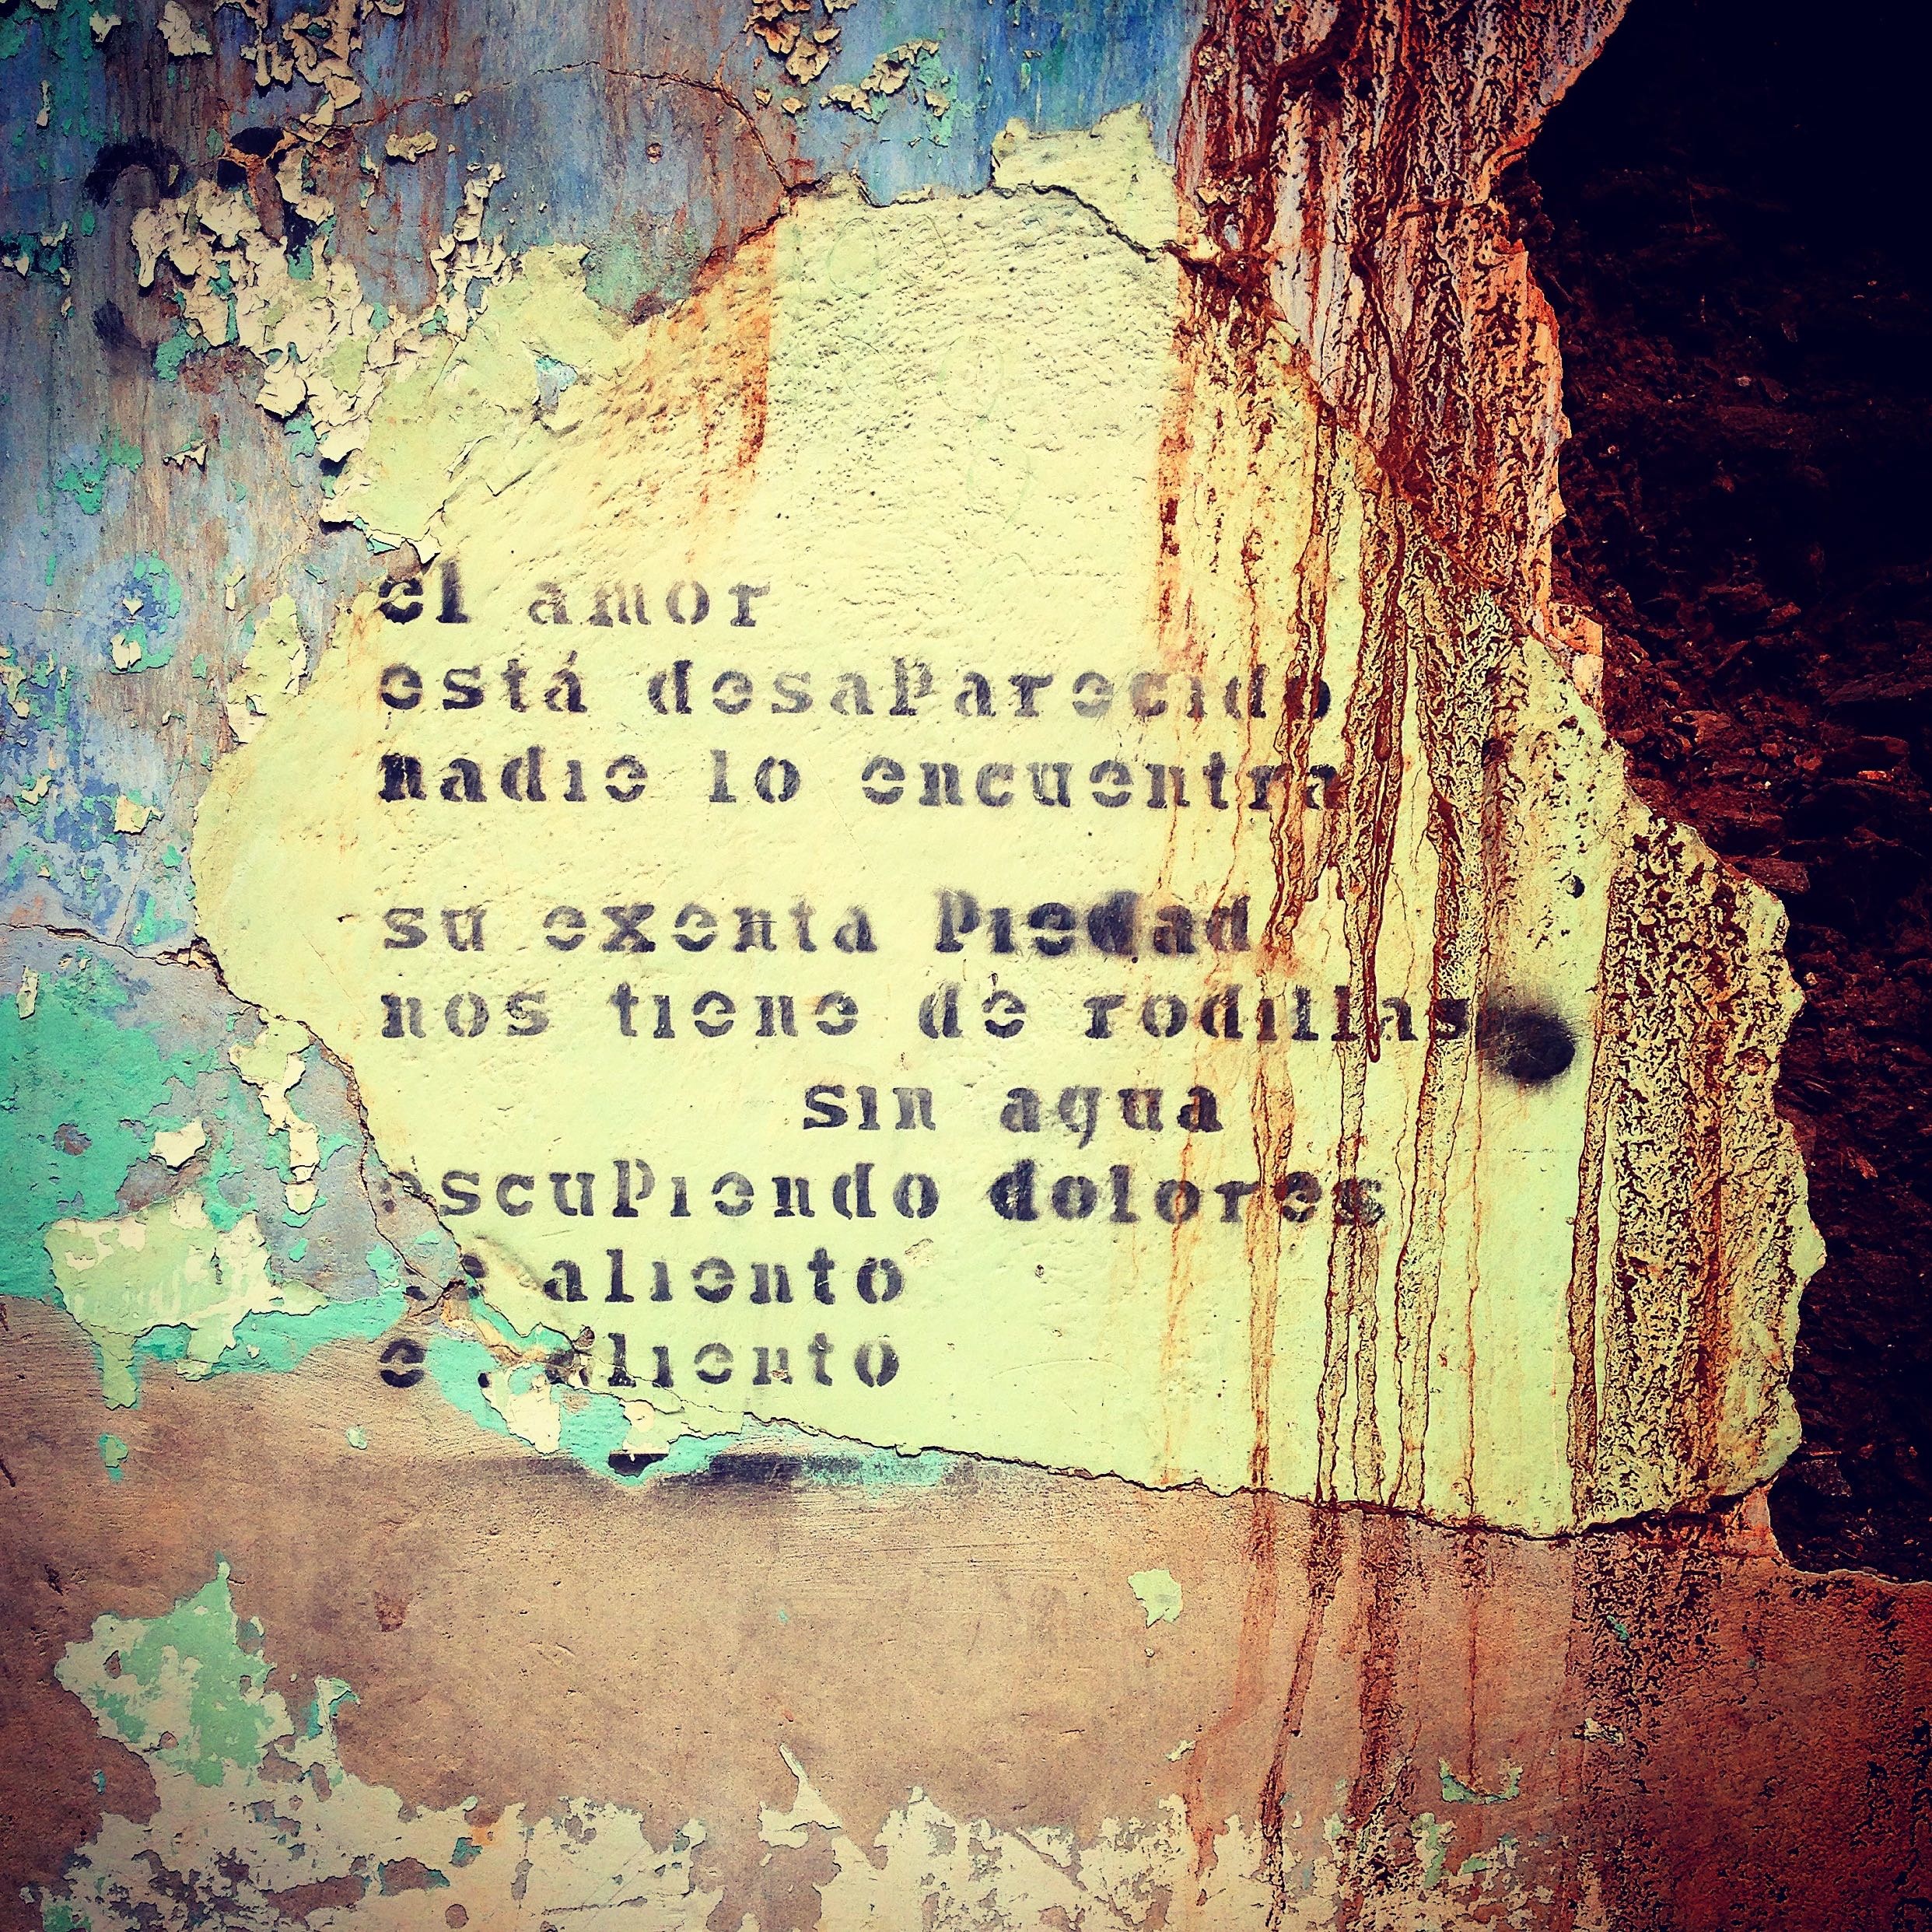
wall, color